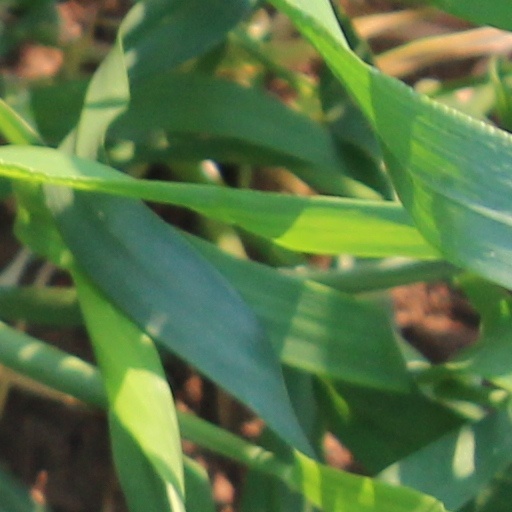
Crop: wheat